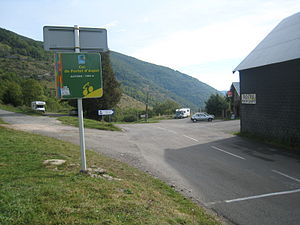
Col de Portet d'Aspet / Galleri
Col de Portet d'Aspet er et bjergpas i de centrale Pyrenæerne i Haute-Garonne-departementet i Frankrig, og ligger på vejen mellem Aspet og St. Girons.